Interstate 82

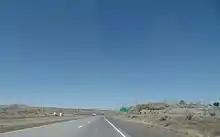
A divided highway crossing shrublands and approaching a sign

I-82 and US 12 pass several wineries and tasting rooms in northern Prosser before crossing the Yakima River east of the city center. The freeway continues northeastward on the southern side of the Yakima River, running along the bottom of the Horse Heaven Hills. Near Chandler Butte, the highway turns southeastward and intersects SR 224 and SR 225 on the southern side of Benton City. I-82 continues eastward to an interchange with I-182, its sole auxiliary route, at Goose Gap near West Richland; from here, I-182 travels concurrently with US 12 into Richland and Pasco, while I-82 bypasses the Tri-Cities to the southwest, staying south of Badger Mountain. I-82 continues southeastward along the edge of the Horse Heaven Hills to an interchange with US 395 south of Kennewick, where it forms another concurrency. The Kennewick–Plymouth section of the freeway is also signed as part of the Lewis and Clark Trail, a Washington state scenic byway.